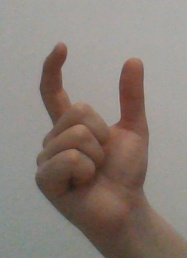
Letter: nun